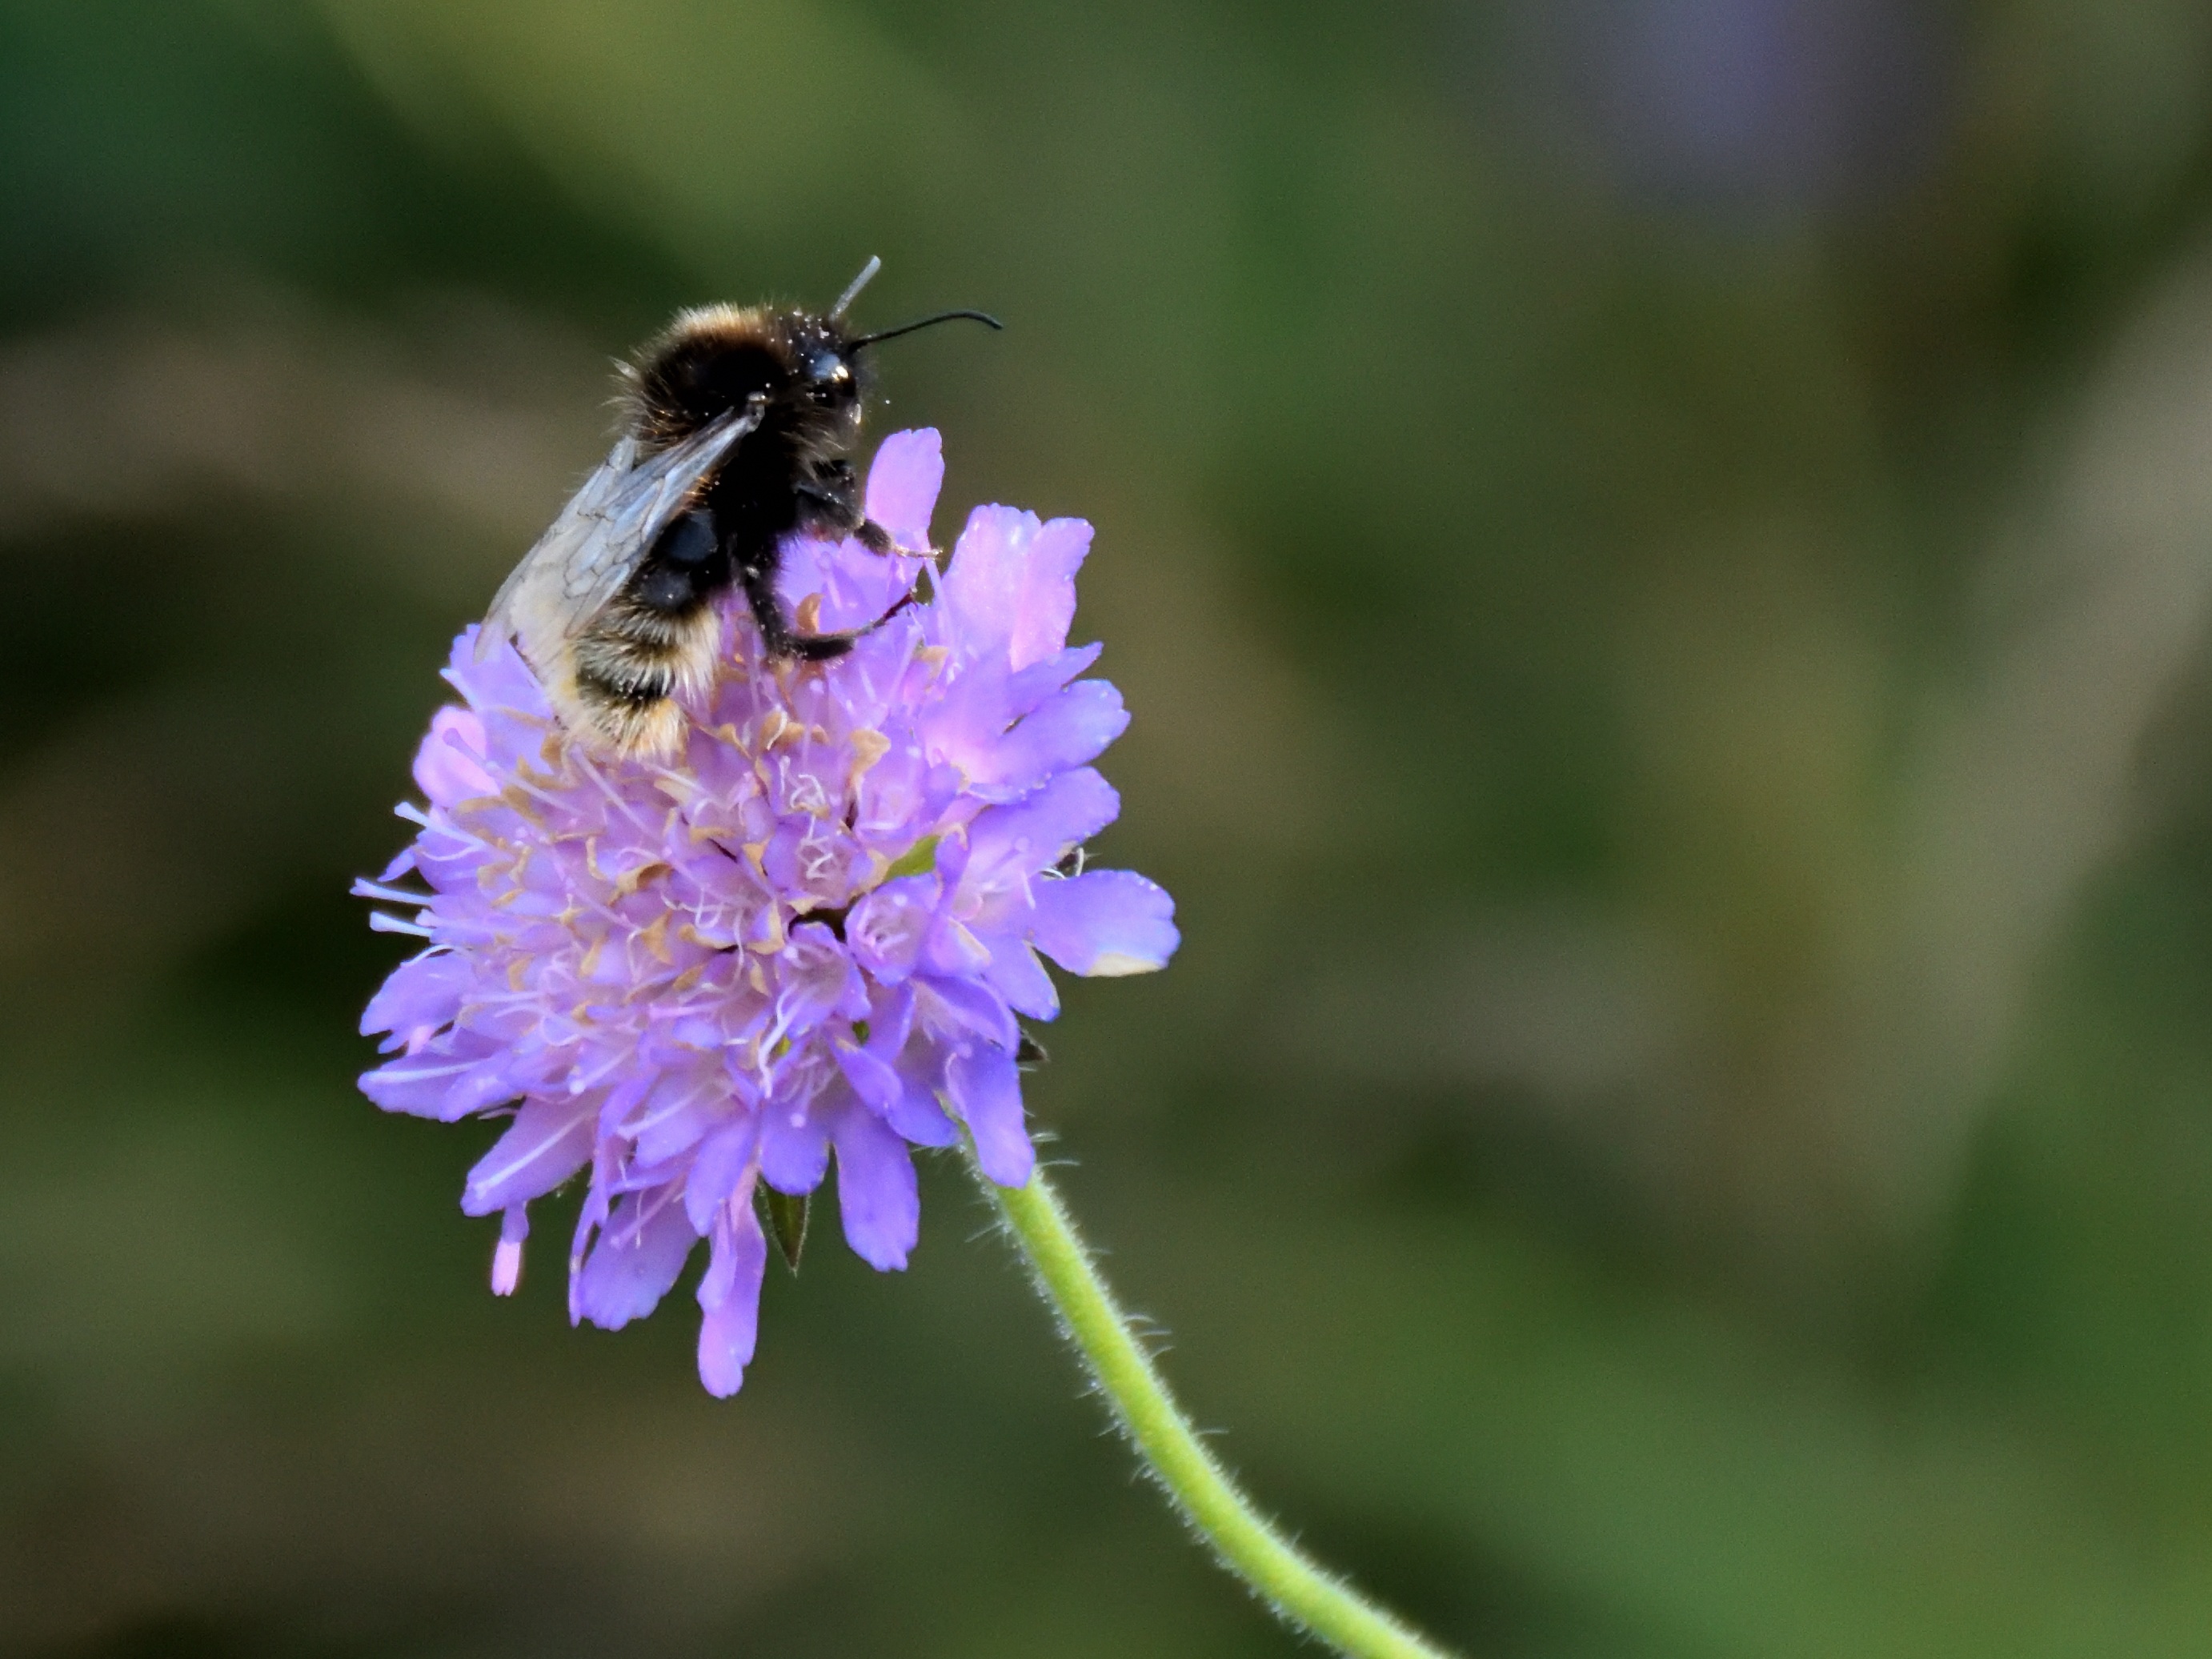
nature, blossom, plant, photography, meadow, flower, purple, pollen, insect, botany, close, flora, fauna, invertebrate, wildflower, close up, violet, bee, bumblebee, nectar, macro photography, honey bee, pollinator, flower violet, membrane winged insect